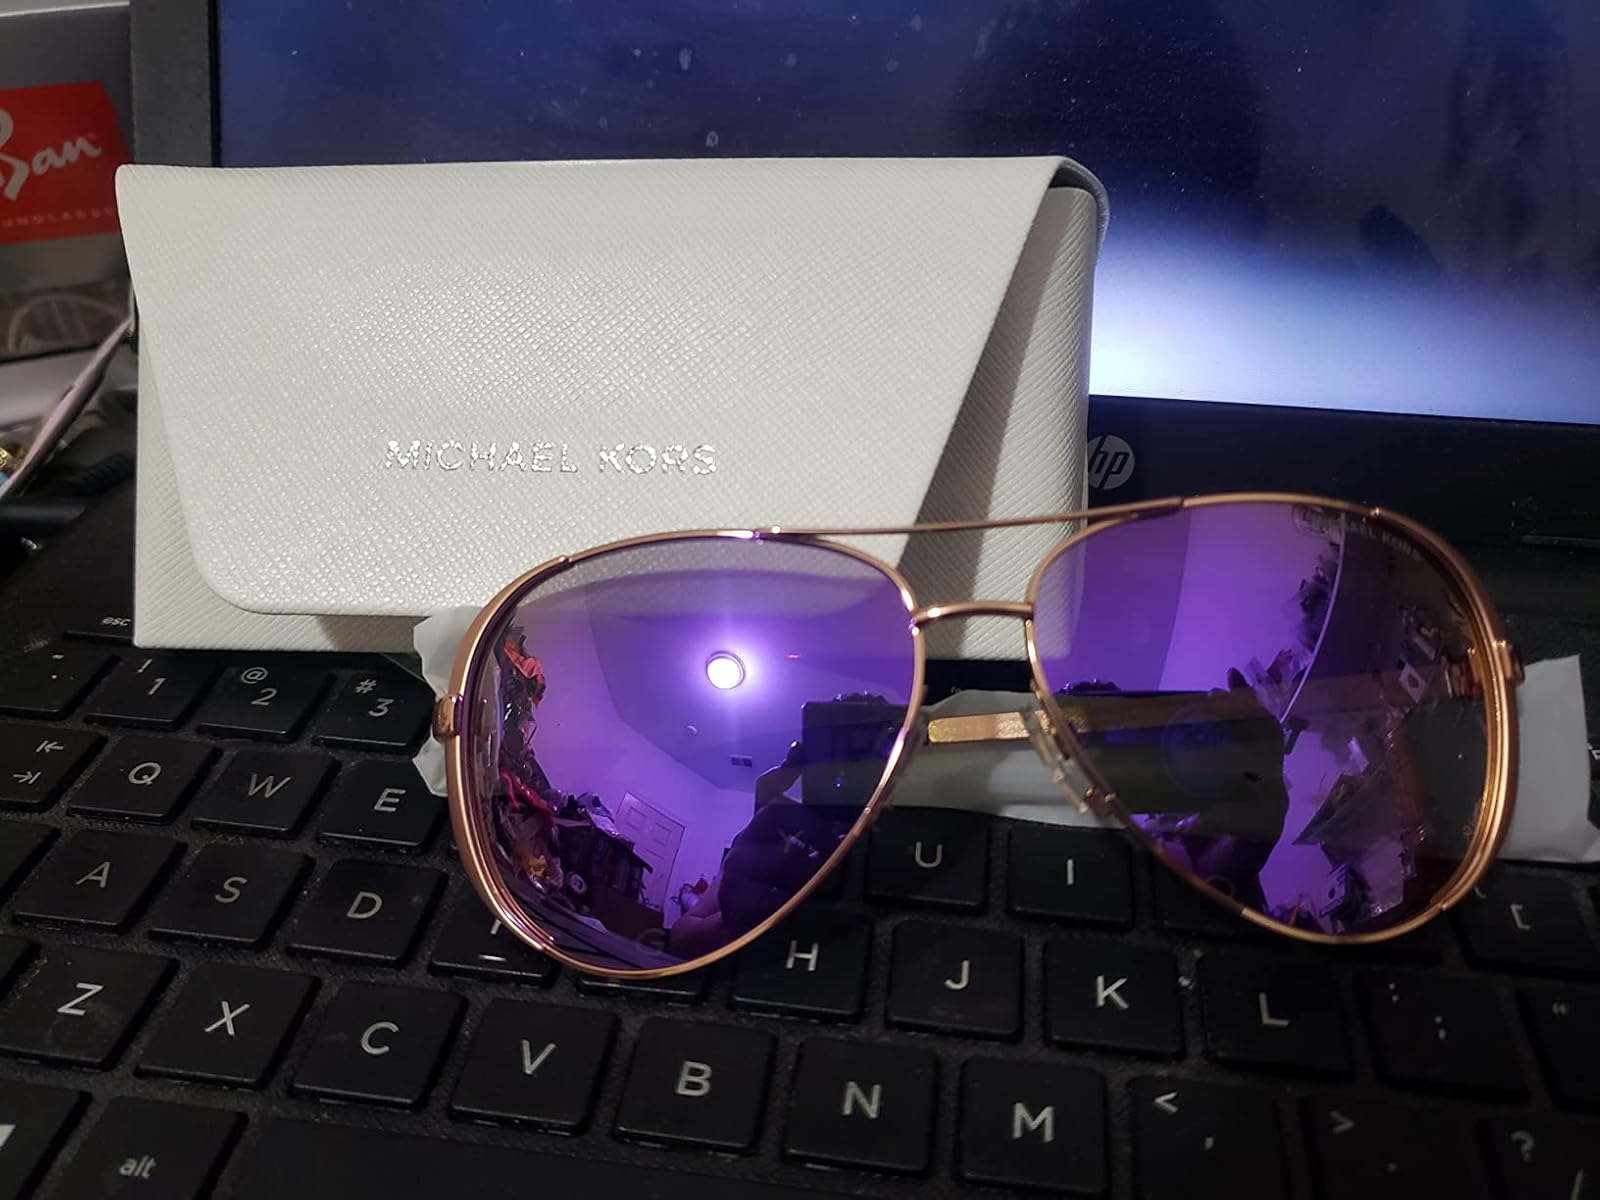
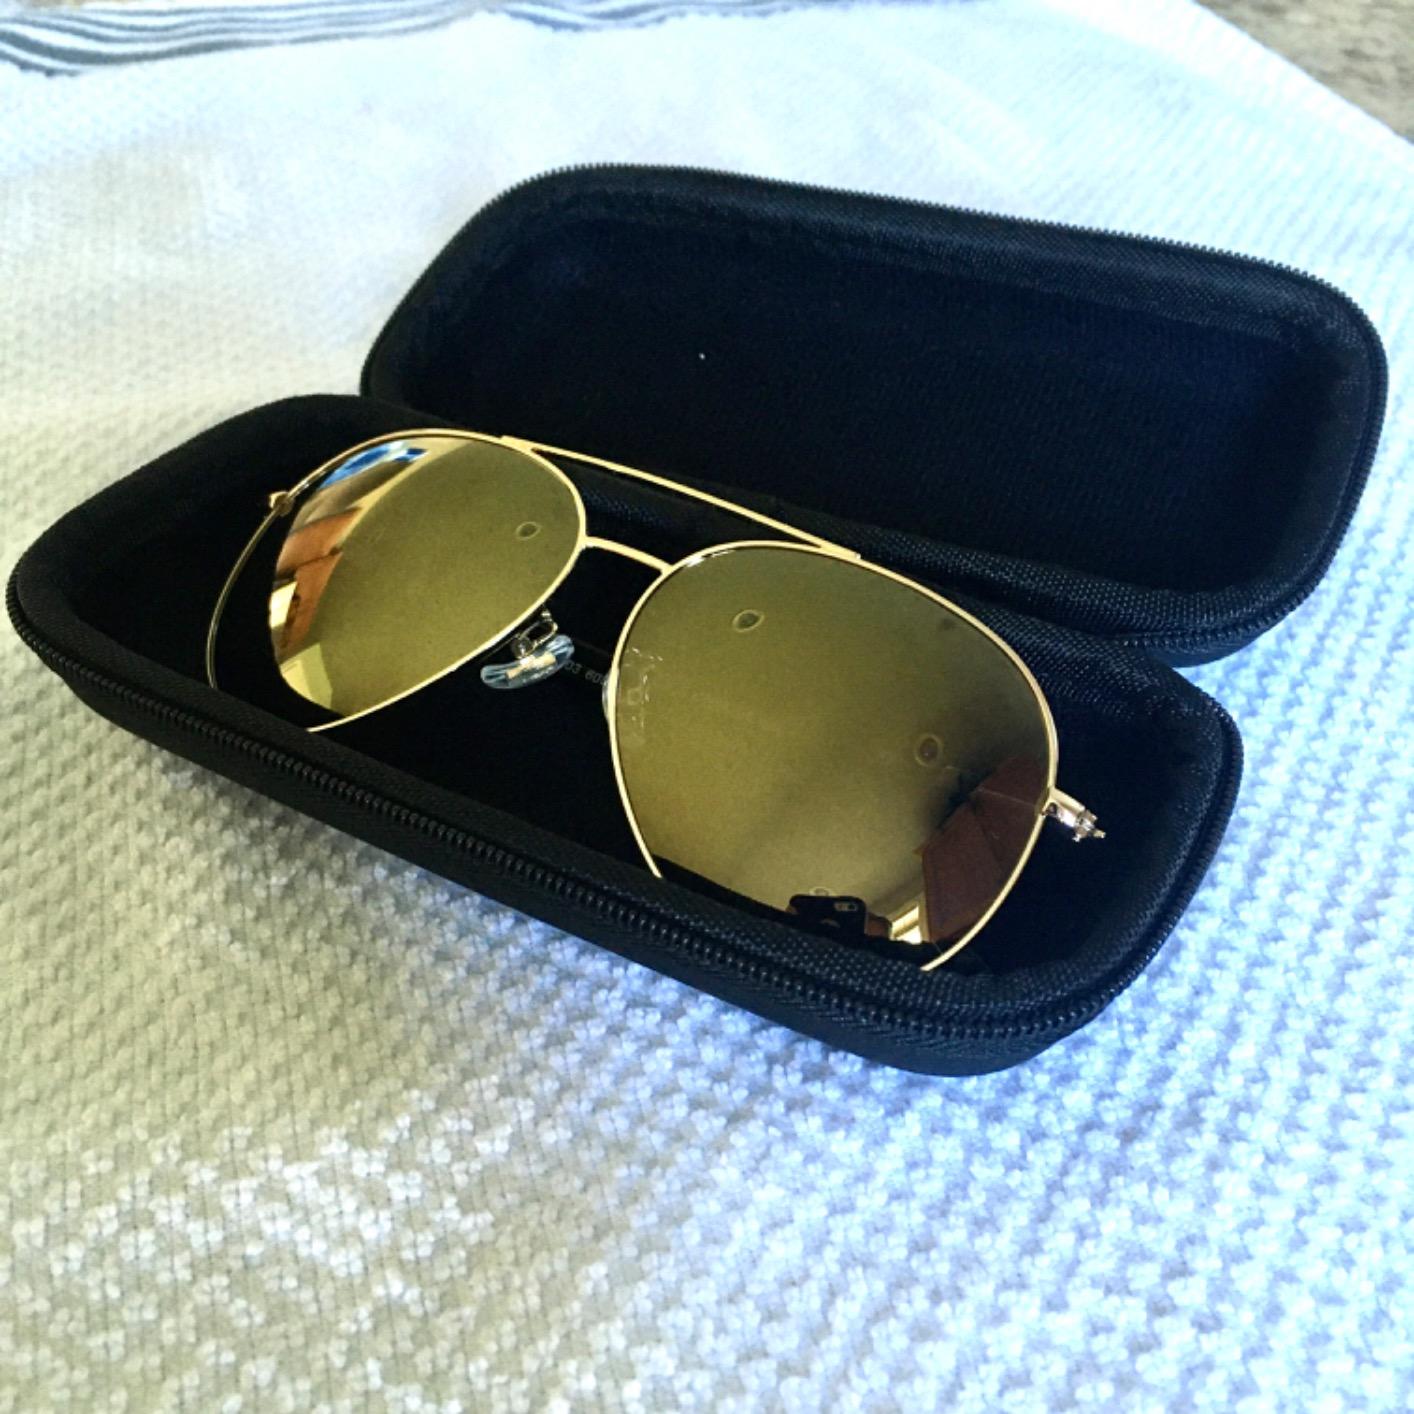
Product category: accessories_sunglasses
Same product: no